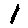
Label: 1